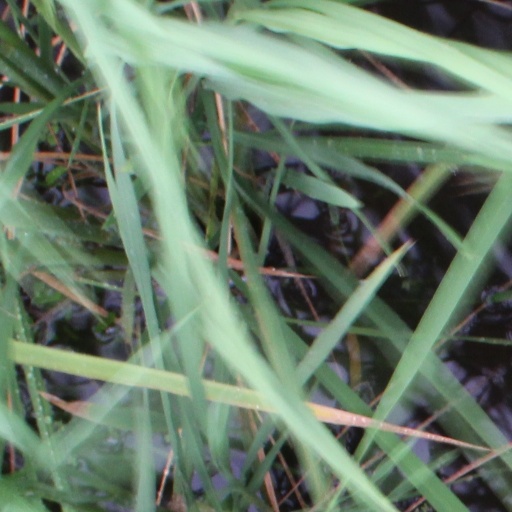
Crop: rice